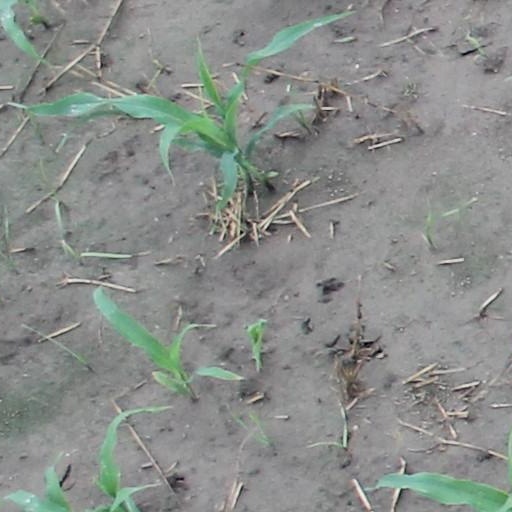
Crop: maize; corn